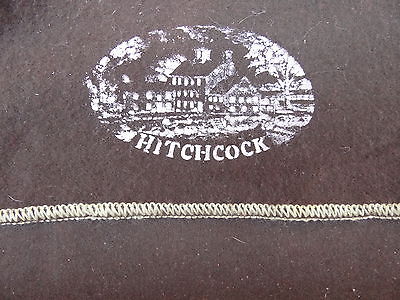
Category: cabinet